Zaido: Pulis Pangkalawakan

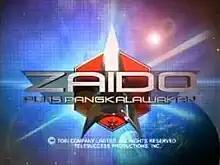
Title card

Zaido: ( / international title: "Zaido: The Space Sheriff") is a Philippine television drama science fiction action series broadcast by GMA Network. The series is a spin-off of the Japanese Metal Hero Series' "Space Sheriff Shaider". Directed by Dominic Zapata, it stars Dennis Trillo, Marky Cielo and Aljur Abrenica. A special "Zaido: Ang Bagong Alamat" – "The Making of Zaido" aired on September 22, 2007. It premiered on September 24, 2007 on the network's Telebabad line up. The series concluded on February 8, 2008 with a total of 100 episodes.